Ectopic pregnancy

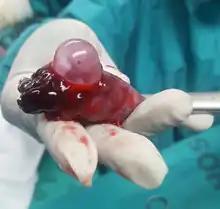
Left fallopian tube with an ectopic pregnancy in a 25-year-old woman after a salpingectomy

Tubal pregnancy is when the egg is implanted in the fallopian tubes. Hair-like cilia located on the internal surface of the fallopian tubes carry the fertilized egg to the uterus. Fallopian cilia are sometimes seen in reduced numbers after an ectopic pregnancy, leading to a hypothesis that cilia damage in the fallopian tubes is likely to lead to an ectopic pregnancy. Women who smoke have a higher chance of an ectopic pregnancy in the fallopian tubes. Smoking leads to risk factors of damaging and destroying cilia. As cilia degenerate, the amount of time it takes for the fertilized egg to reach the uterus will increase. The fertilized egg, if it does not reach the uterus in time, will hatch from the non-adhesive zona pellucida and implant itself inside the fallopian tube, thus causing ectopic pregnancy.